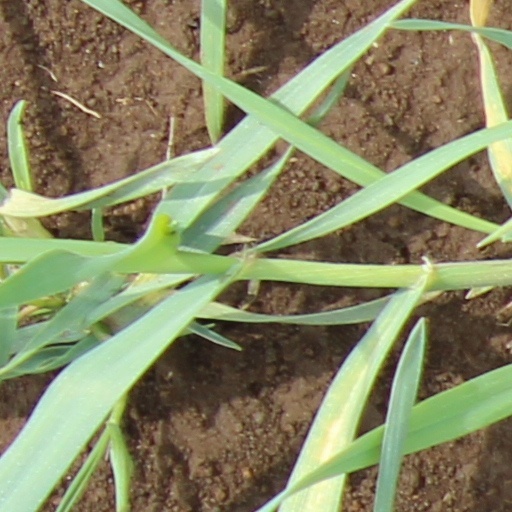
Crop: wheat